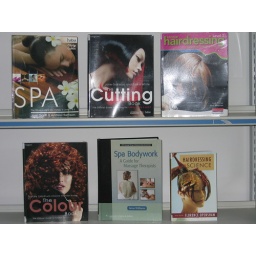
Move your mouse over each book cover and click on the link to search the library catalogue.